Kistimaat

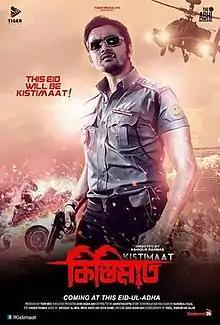
Kistimaat film poster

Kistimaat is a 2014 Bangladeshi action film directed by Ashiqur Rahman and produced by Tiger Media Limited and The Abhi Pictures. The film features Arifin Shuvoo and Achol Akhe in lead roles while Misha Sawdagor plays the main antagonist in the film. The film is about a police officer and his fight against corruption. The film was released on Eid-ul-Adha, 6 October 2014, and was a commercial success.